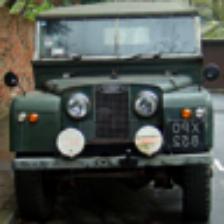
Label: NonHuman